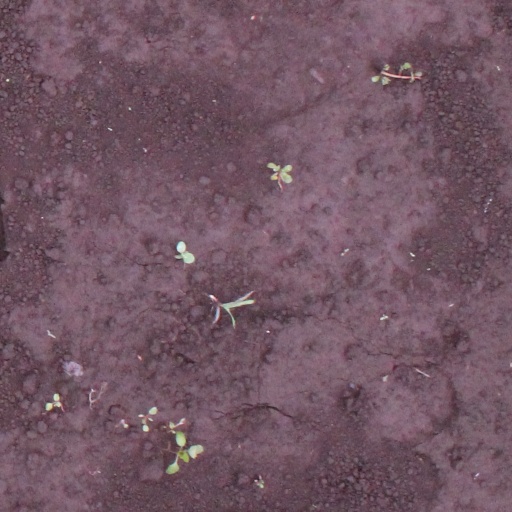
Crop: soybean